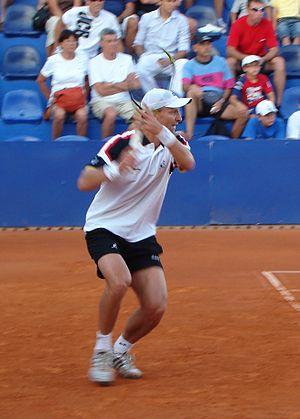
Jiří Vaněk, né le 24 avril 1978 à Domažlice, est un joueur de tennis tchèque, professionnel de 1995 à 2010.